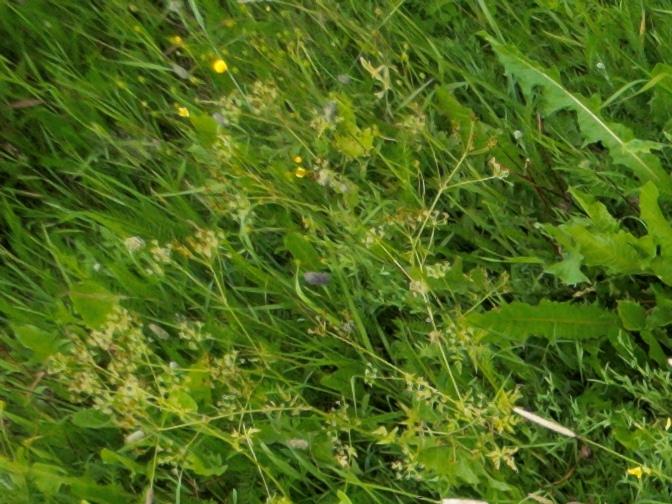
Flowers visible: yarrow flowers